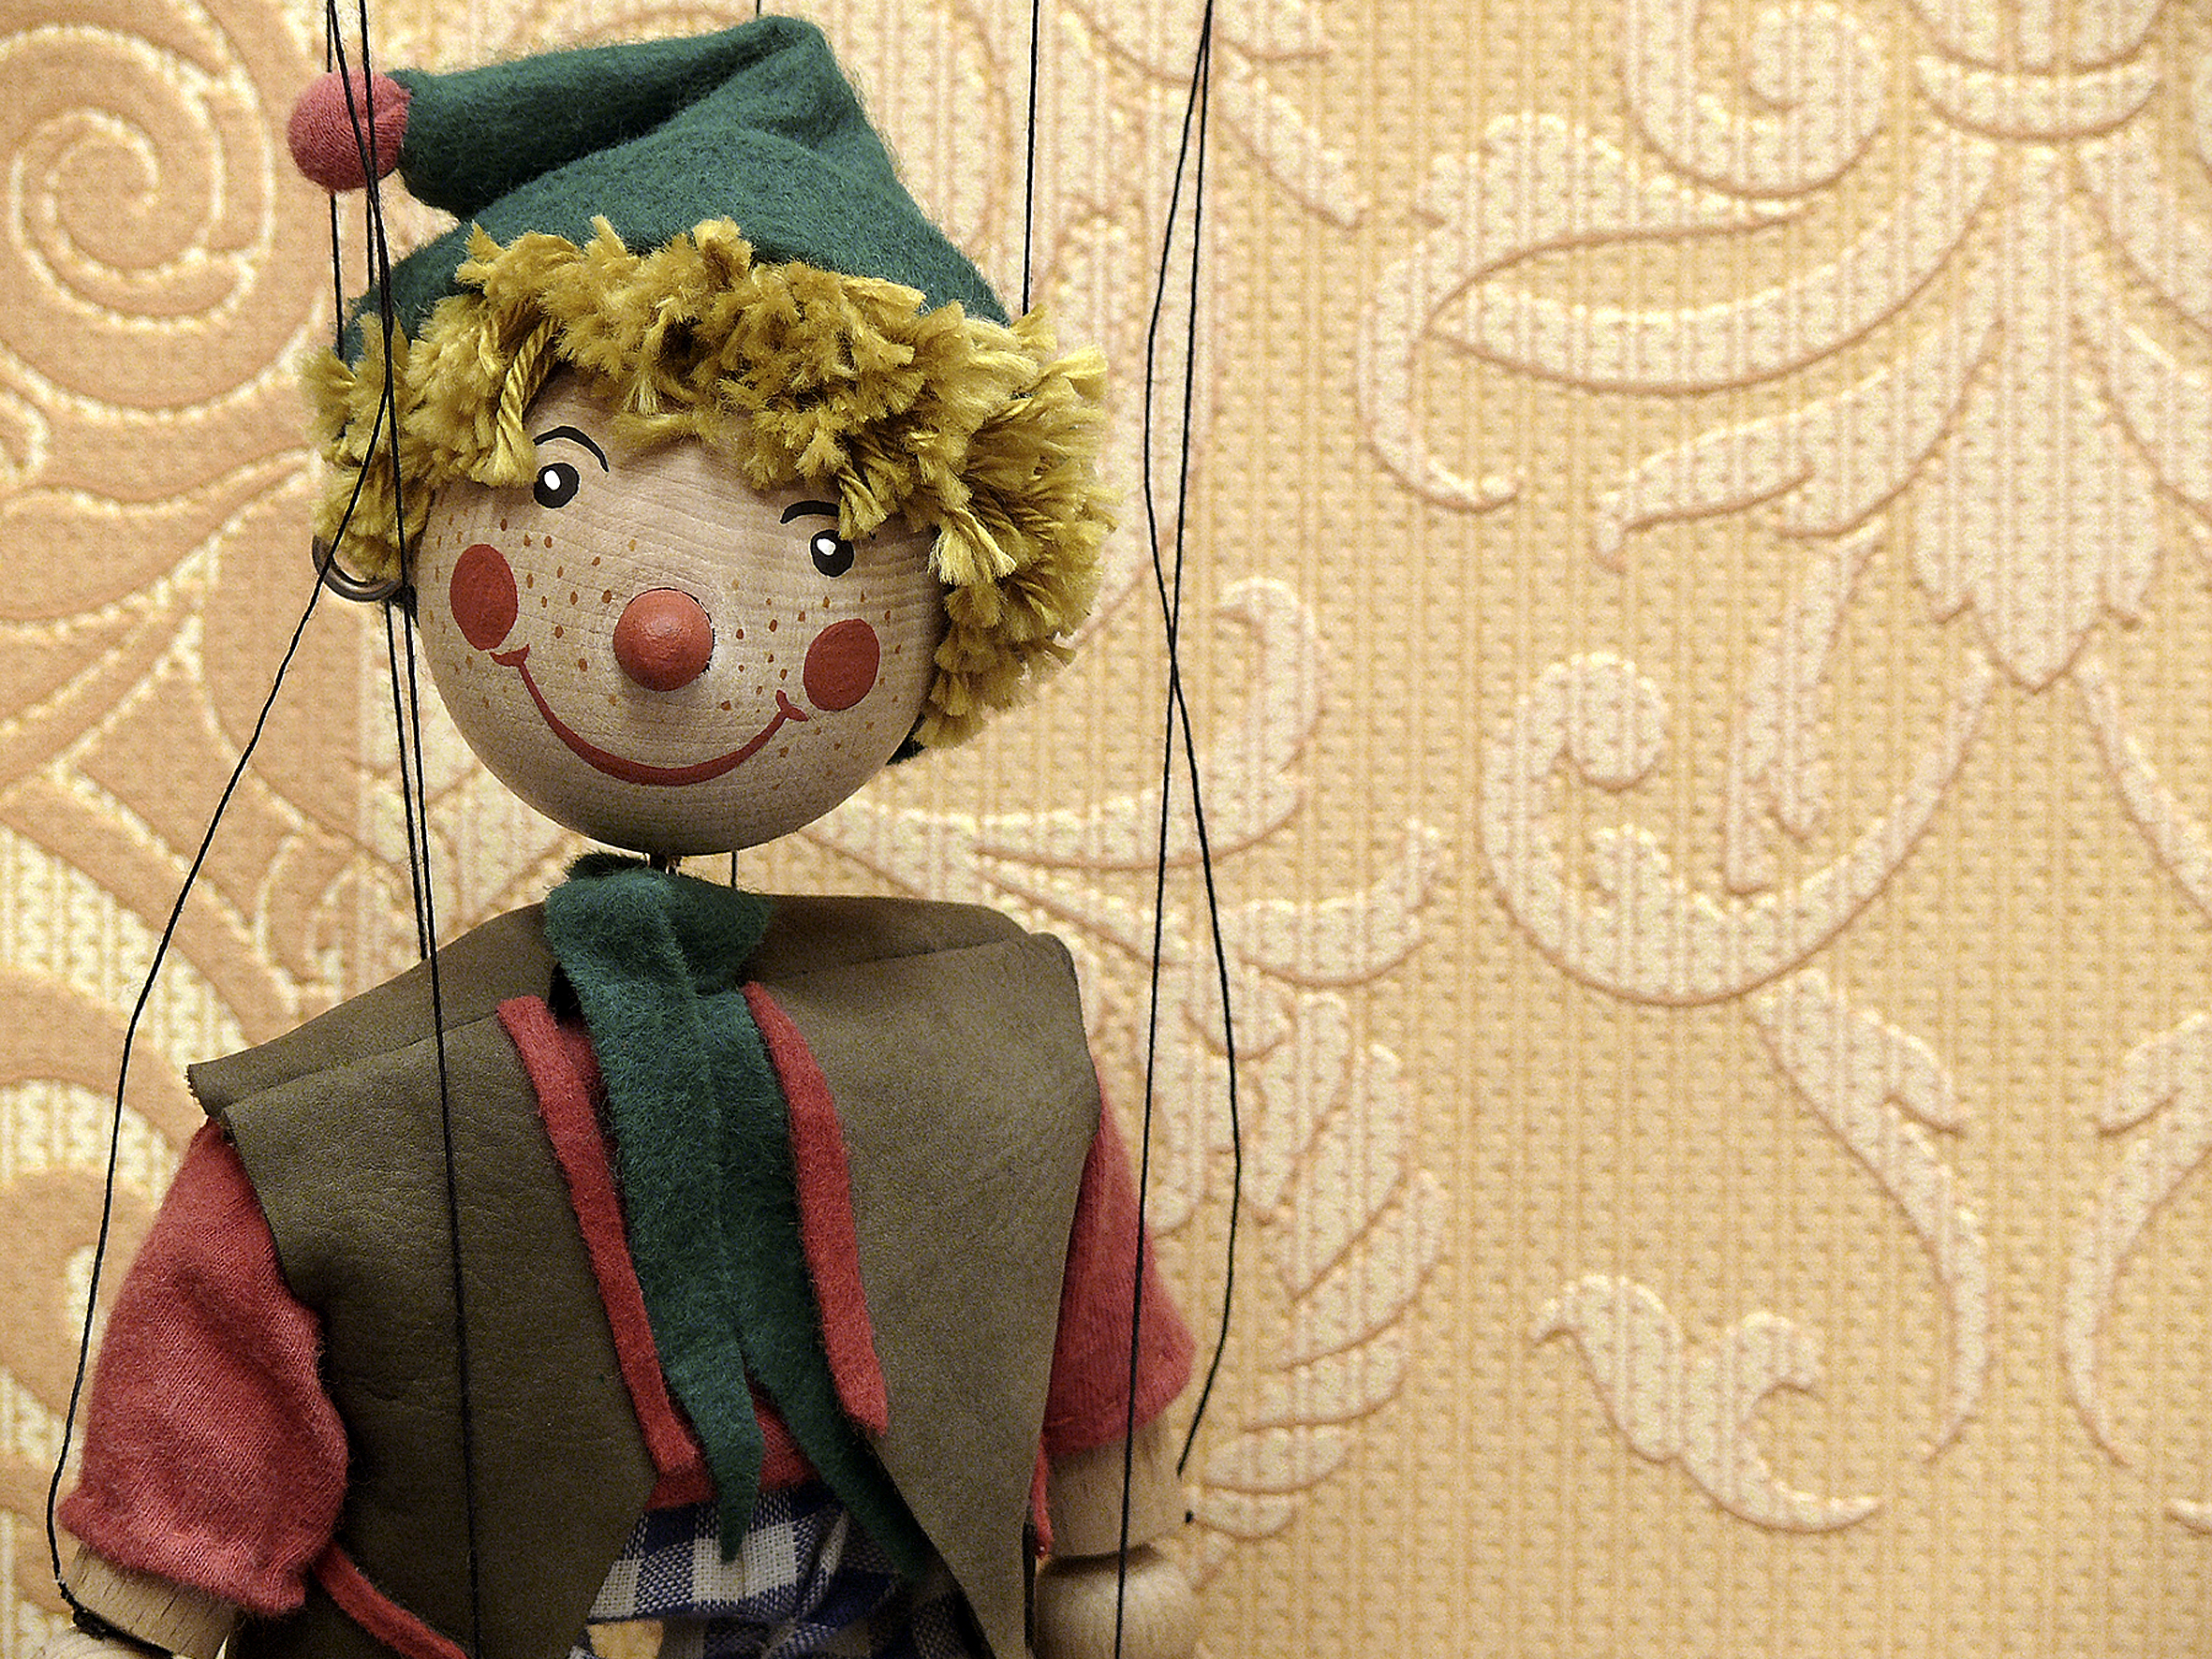
puppet, Seppl, marionette, string, scarecrow, toy, textile, smile, doll, wood, art, wall, headgear, happy, pattern, visual arts, fashion design, flooring, carmine, circle, fictional character, ornament, motif, performing arts, wig, floral design